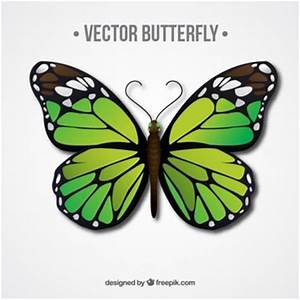
Label: butterfly